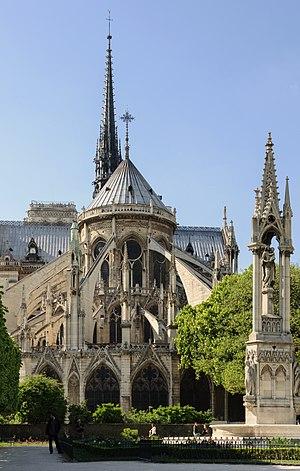
Vue du chevet de la cathédrale Notre-Dame de Paris (France)
La cathédrale Notre-Dame de Paris, communément appelée Notre-Dame, est l'un des monuments les plus emblématiques de Paris et de la France. Elle est située sur l'île de la Cité et est un lieu de culte catholique, siège de l'archidiocèse de Paris, dédiée à la Vierge Marie.